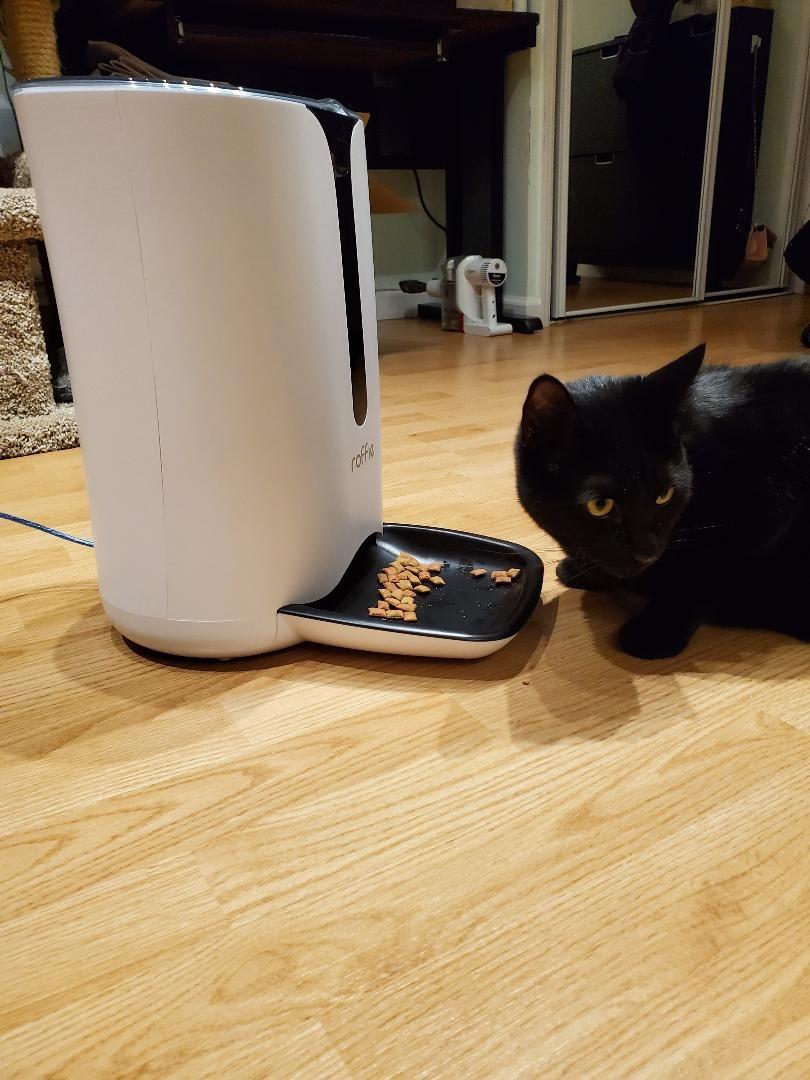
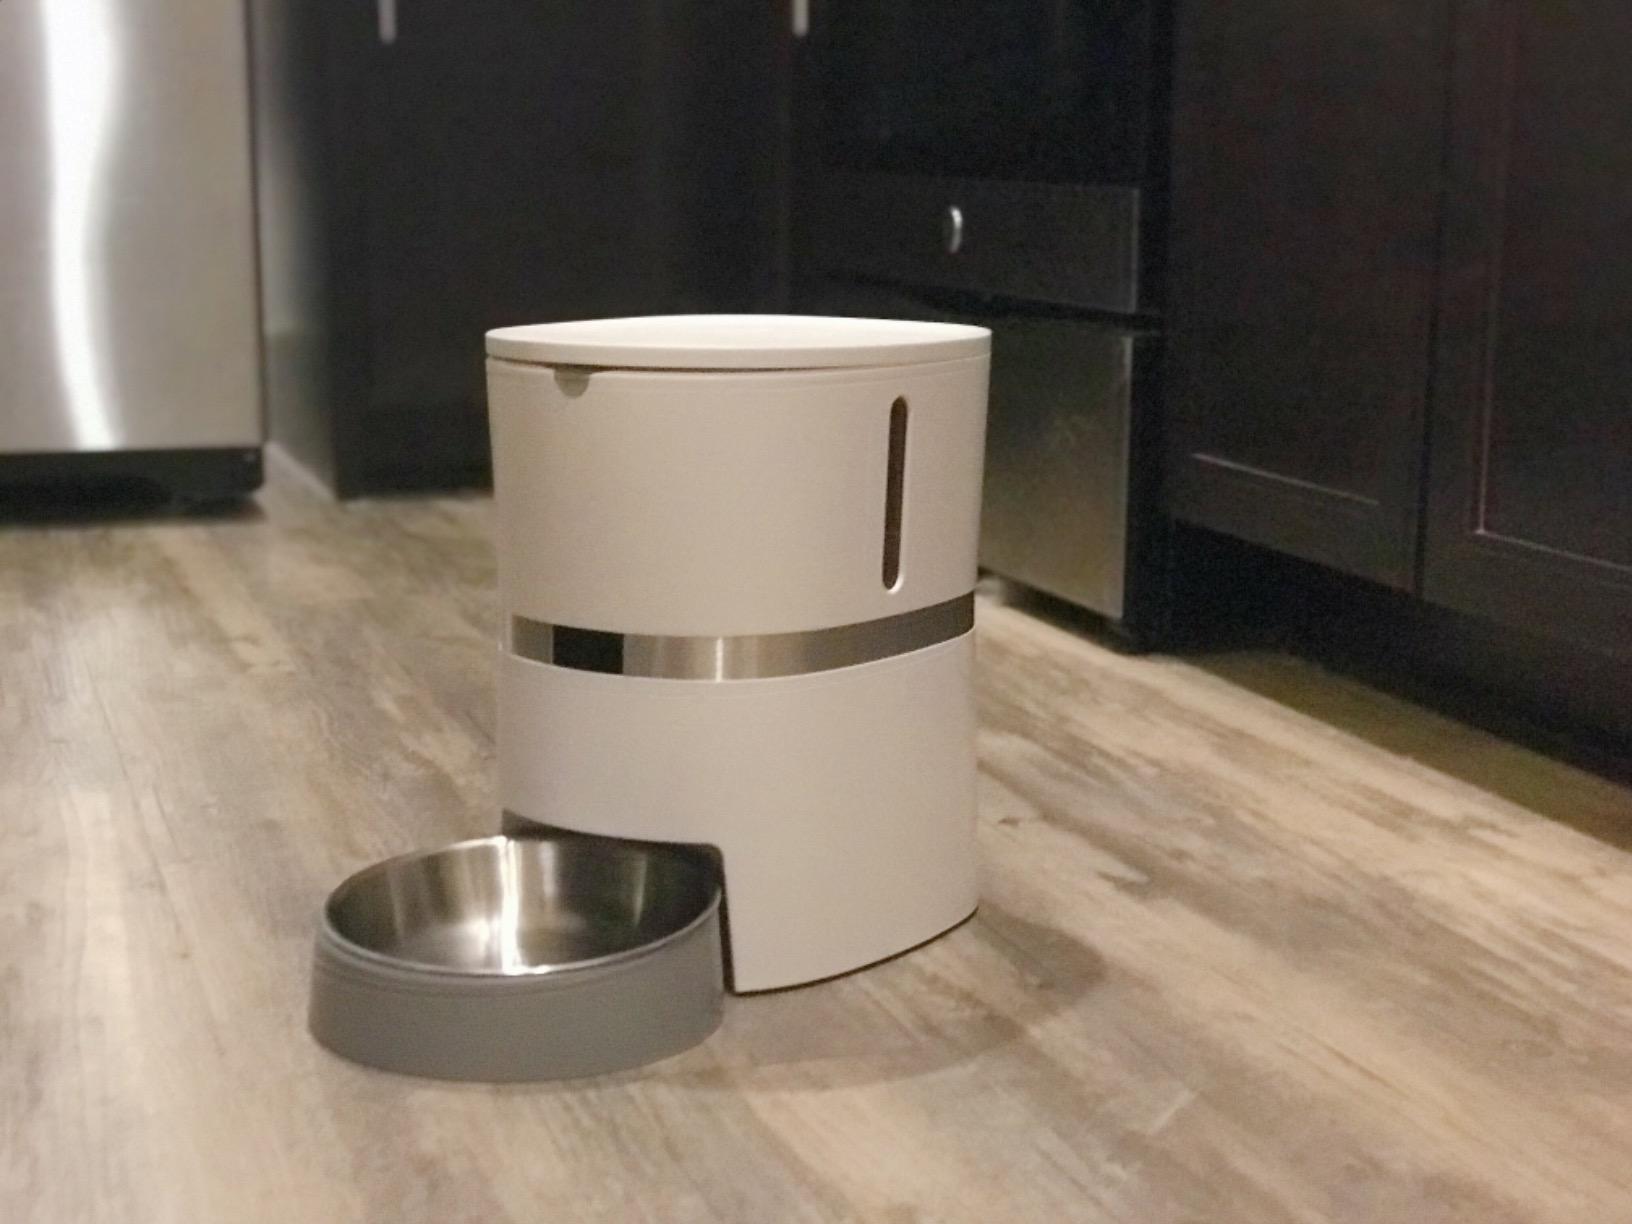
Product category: items_feeder
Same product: no